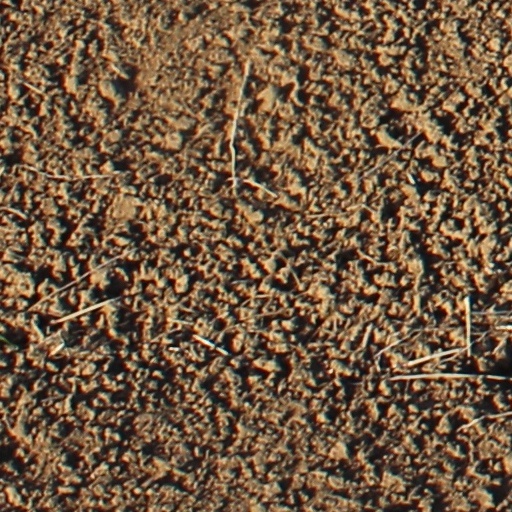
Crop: wheat